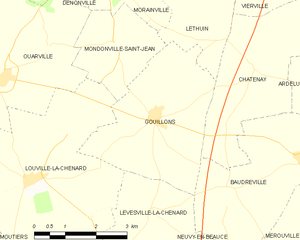
Carte de Gouillons et des communes limitrophes.
Gouillons est une commune française située dans le département d'Eure-et-Loir en région Centre-Val de Loire.